Johnny Ramone

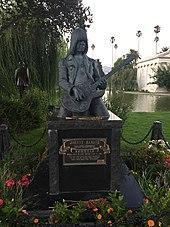
Ramone's monument at Hollywood Forever Cemetery

Johnny Ramone died in his Los Angeles home on September 15, 2004, at the age of 55, following a five-year battle with prostate cancer. Many of his friends and musical contemporaries came to pay their respects. His wife Linda kept his ashes, though there is a cenotaph monument to Ramone at Hollywood Forever Cemetery in Hollywood, California.